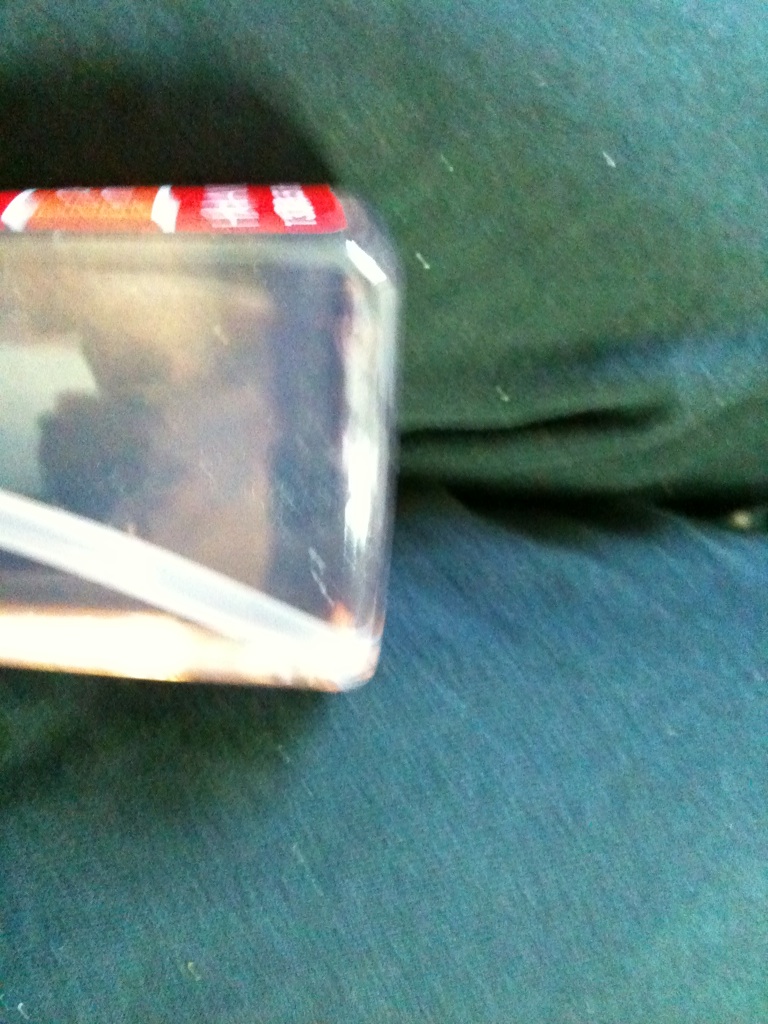Question: What flavor is this?
Answer: unanswerable